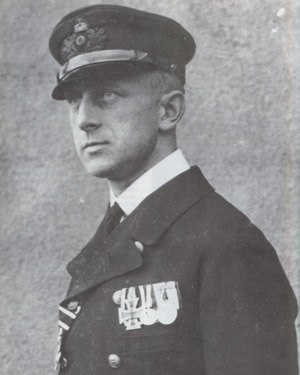
Martin Dietrich
Kapitänleutnant Martin Dietrich
Kapitänleutnant Martin Dietrich
Martin Dietrich var en tysk officer, som tjente Tyskland under begge verdenskrige. Han var mest kendt for sin indsats under 1. verdenskrig, hvor han med rang af kaptajnløjtnant var kommandant på 5 af den tyske Kaiserliche Marines luftskibe. Han var fra 16. april til 20. september 1916 stationeret på luftskibsbasen i Tønder som kommandant for L 22, mens det fik næsen ødelagt mod Toska-hallens port. For sin dristighed med L 42 kaldtes Dietrich af luftskibschef Peter Strasser for greven af Hartlepool.